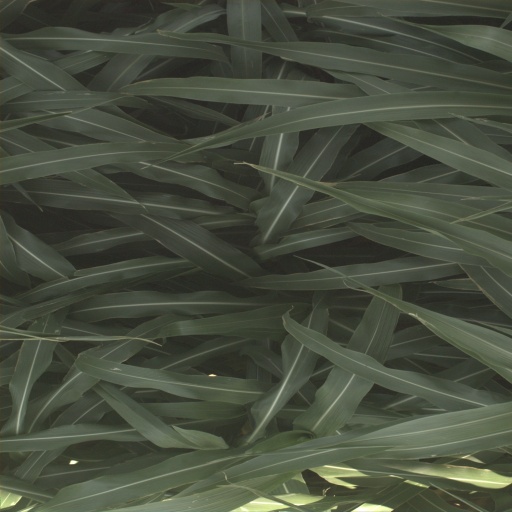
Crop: sorghum